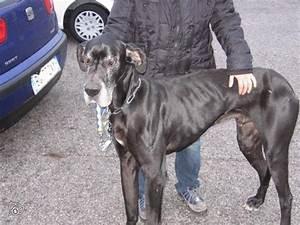
dog